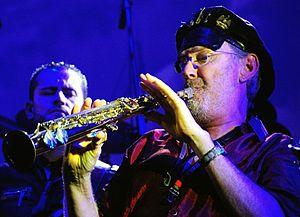
David Jackson est un saxophoniste et flûtiste anglais, principalement connu en tant que membre du groupe de rock progressif Van der Graaf Generator.